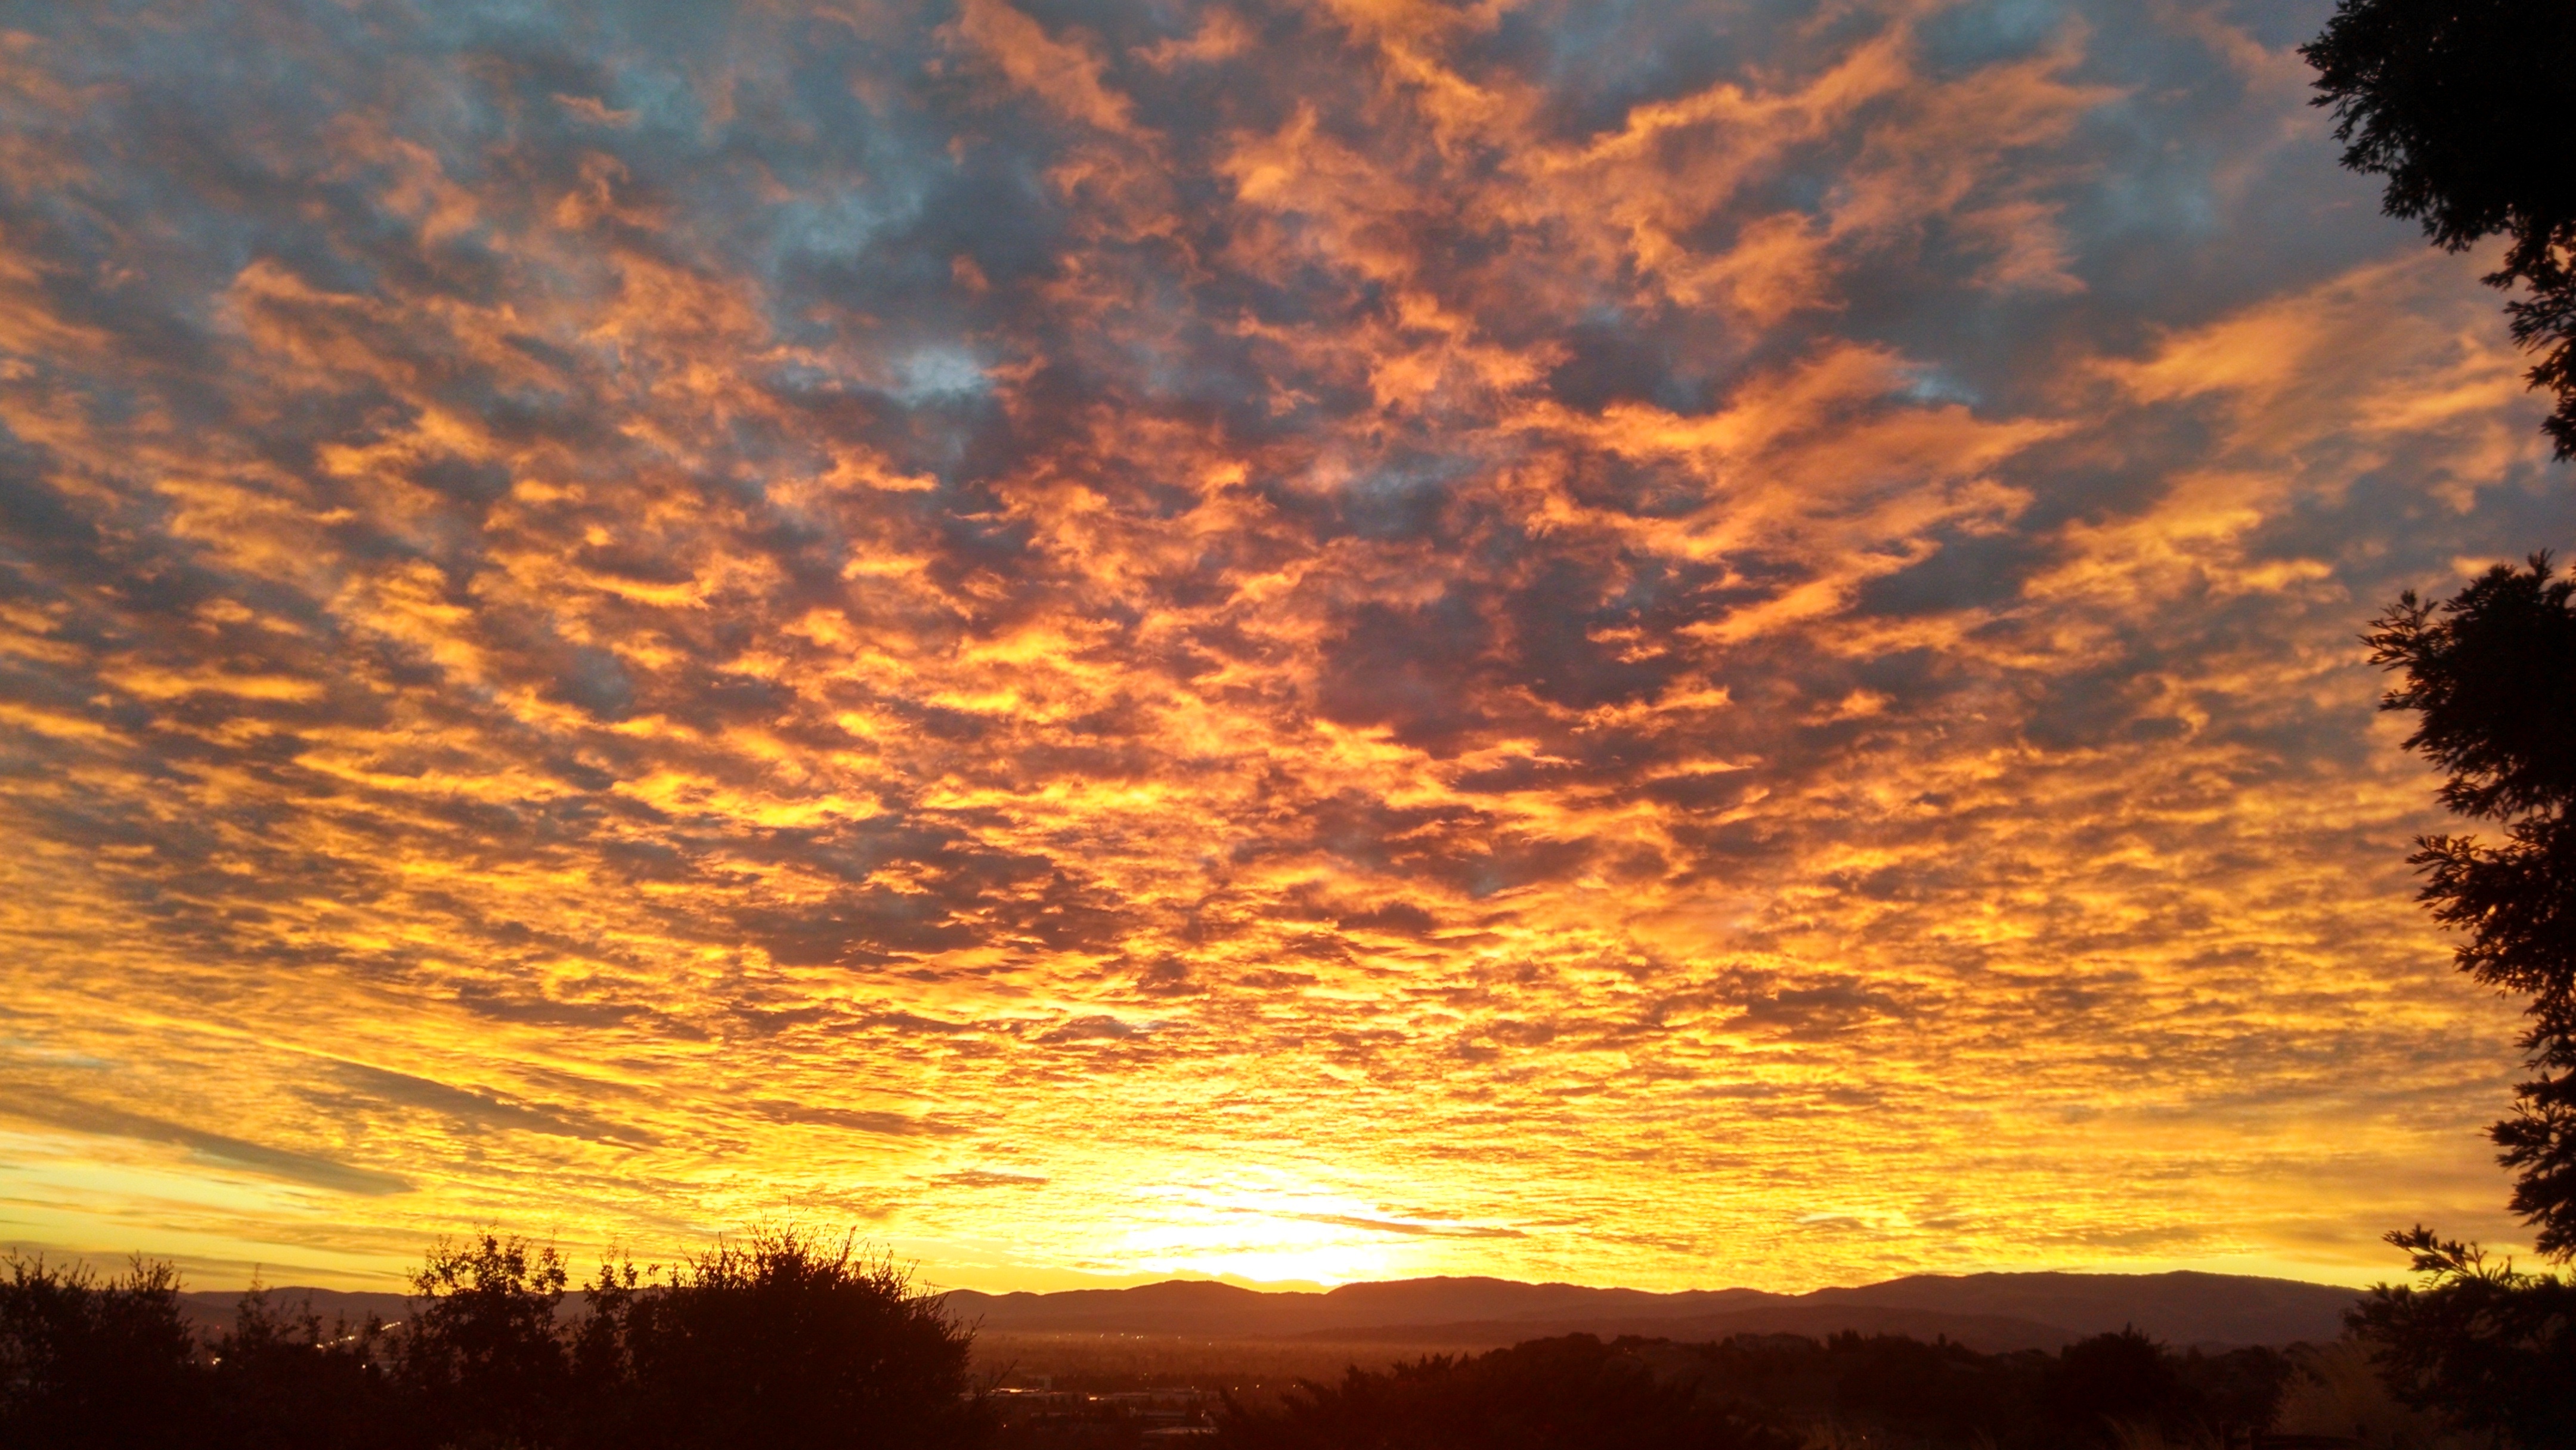
horizon, cloud, sky, sun, sunrise, sunset, field, sunlight, morning, dawn, atmosphere, dusk, evening, afterglow, morning sky, california sunrise, red sky at morning